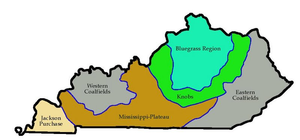
La Knobs region est une région du Kentucky, aux États-Unis. En forme de fer à cheval, la région est composée de milliers de collines isolées. La région entoure la Bluegrass region. La limite occidentale de la région commence près de Louisville et se dirige vers le sud, avant de s'orienter vers le nord-est où elle longe un moment le Plateau des Appalaches. La région a une largeur maximale d'environ 50 km.
Le plateau Pennyroyal, surnommé localement Pennyrile, est une des six régions géographiques de l'État du Kentucky où l'on trouve principalement des collines, des grottes et une topographie de type karstique.
La région du Bluegrass est une région de collines de faible altitude située dans le nord-est du Kentucky, dont elle abrite la majorité de la population et dans le sud de l'Ohio. Elle abrite plusieurs agglomérations importantes : Lexington, Louisville et Cincinnati.